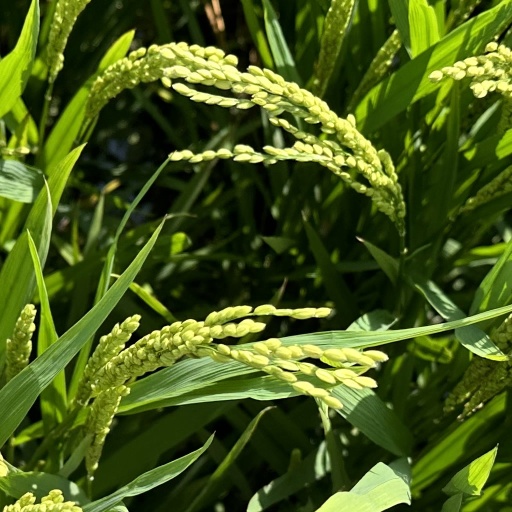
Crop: rice